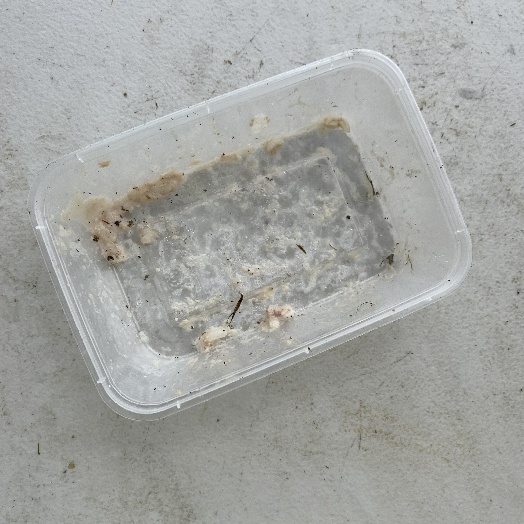
Label: Plastic